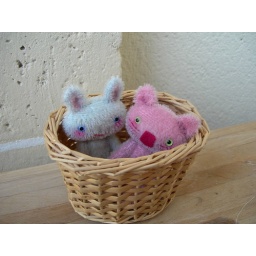
10cm/ 4 inch cat and rabbit in mohair, kawaii style, with glass eyes.